Philippine shortwing

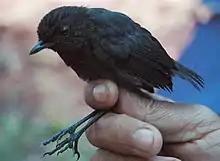
An immature ssp. "mindanensis" on Mount Hamiguitan

Mainly vocal in the early morning and late afternoon. Calls from a perch close to the ground. Flicks its wings and spreads its tail when alarmed and agitated.